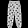
Label: Trouser